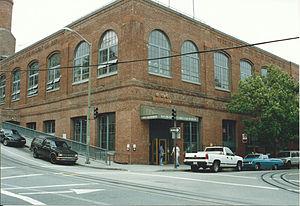
Le Cable Car Museum est un musée situé à San Francisco aux États-Unis.